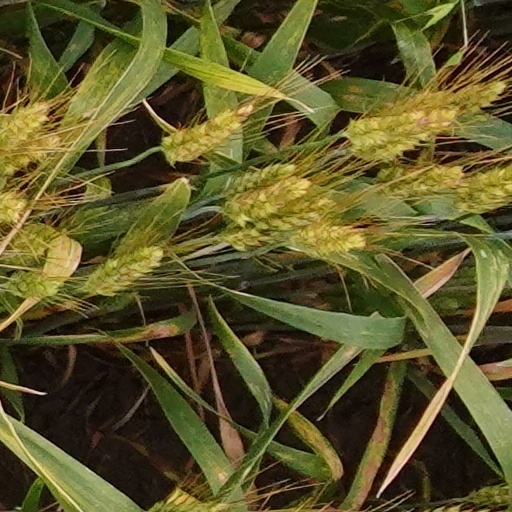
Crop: wheat